Ahmed Abboud Pasha

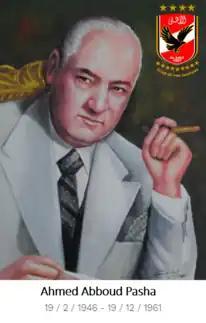
Ahmed Abboud Pasha, President of Al Ahly SC from 1946 to 1961

Abboud Pasha was one of the longest-serving Presidents of Al Ahly SC, Egypt’s oldest and most popular club, serving over a sixteen year period that is often described as 'Ahly’s Golden Years’. Al Ahly decided to participate in the Egyptian national league for the first time in 1948, and the club then proceeded to win 9 consecutive championships. Abboud Pasha refused all government subsidies and supported the club from his private fortune. He built a swimming pool complex for the players and acquired additional land so that the club’s grounds extended all the way to the Nile Corniche.